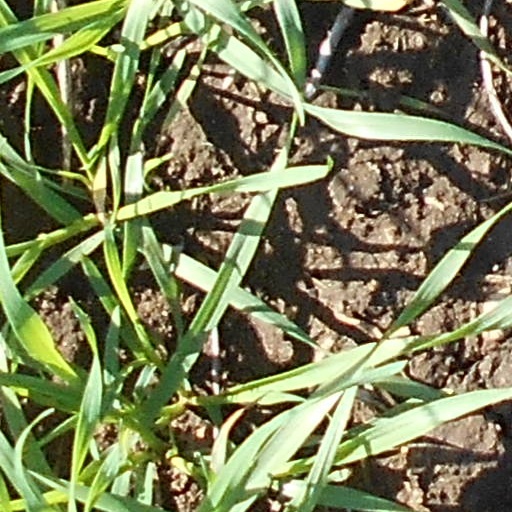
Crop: wheat